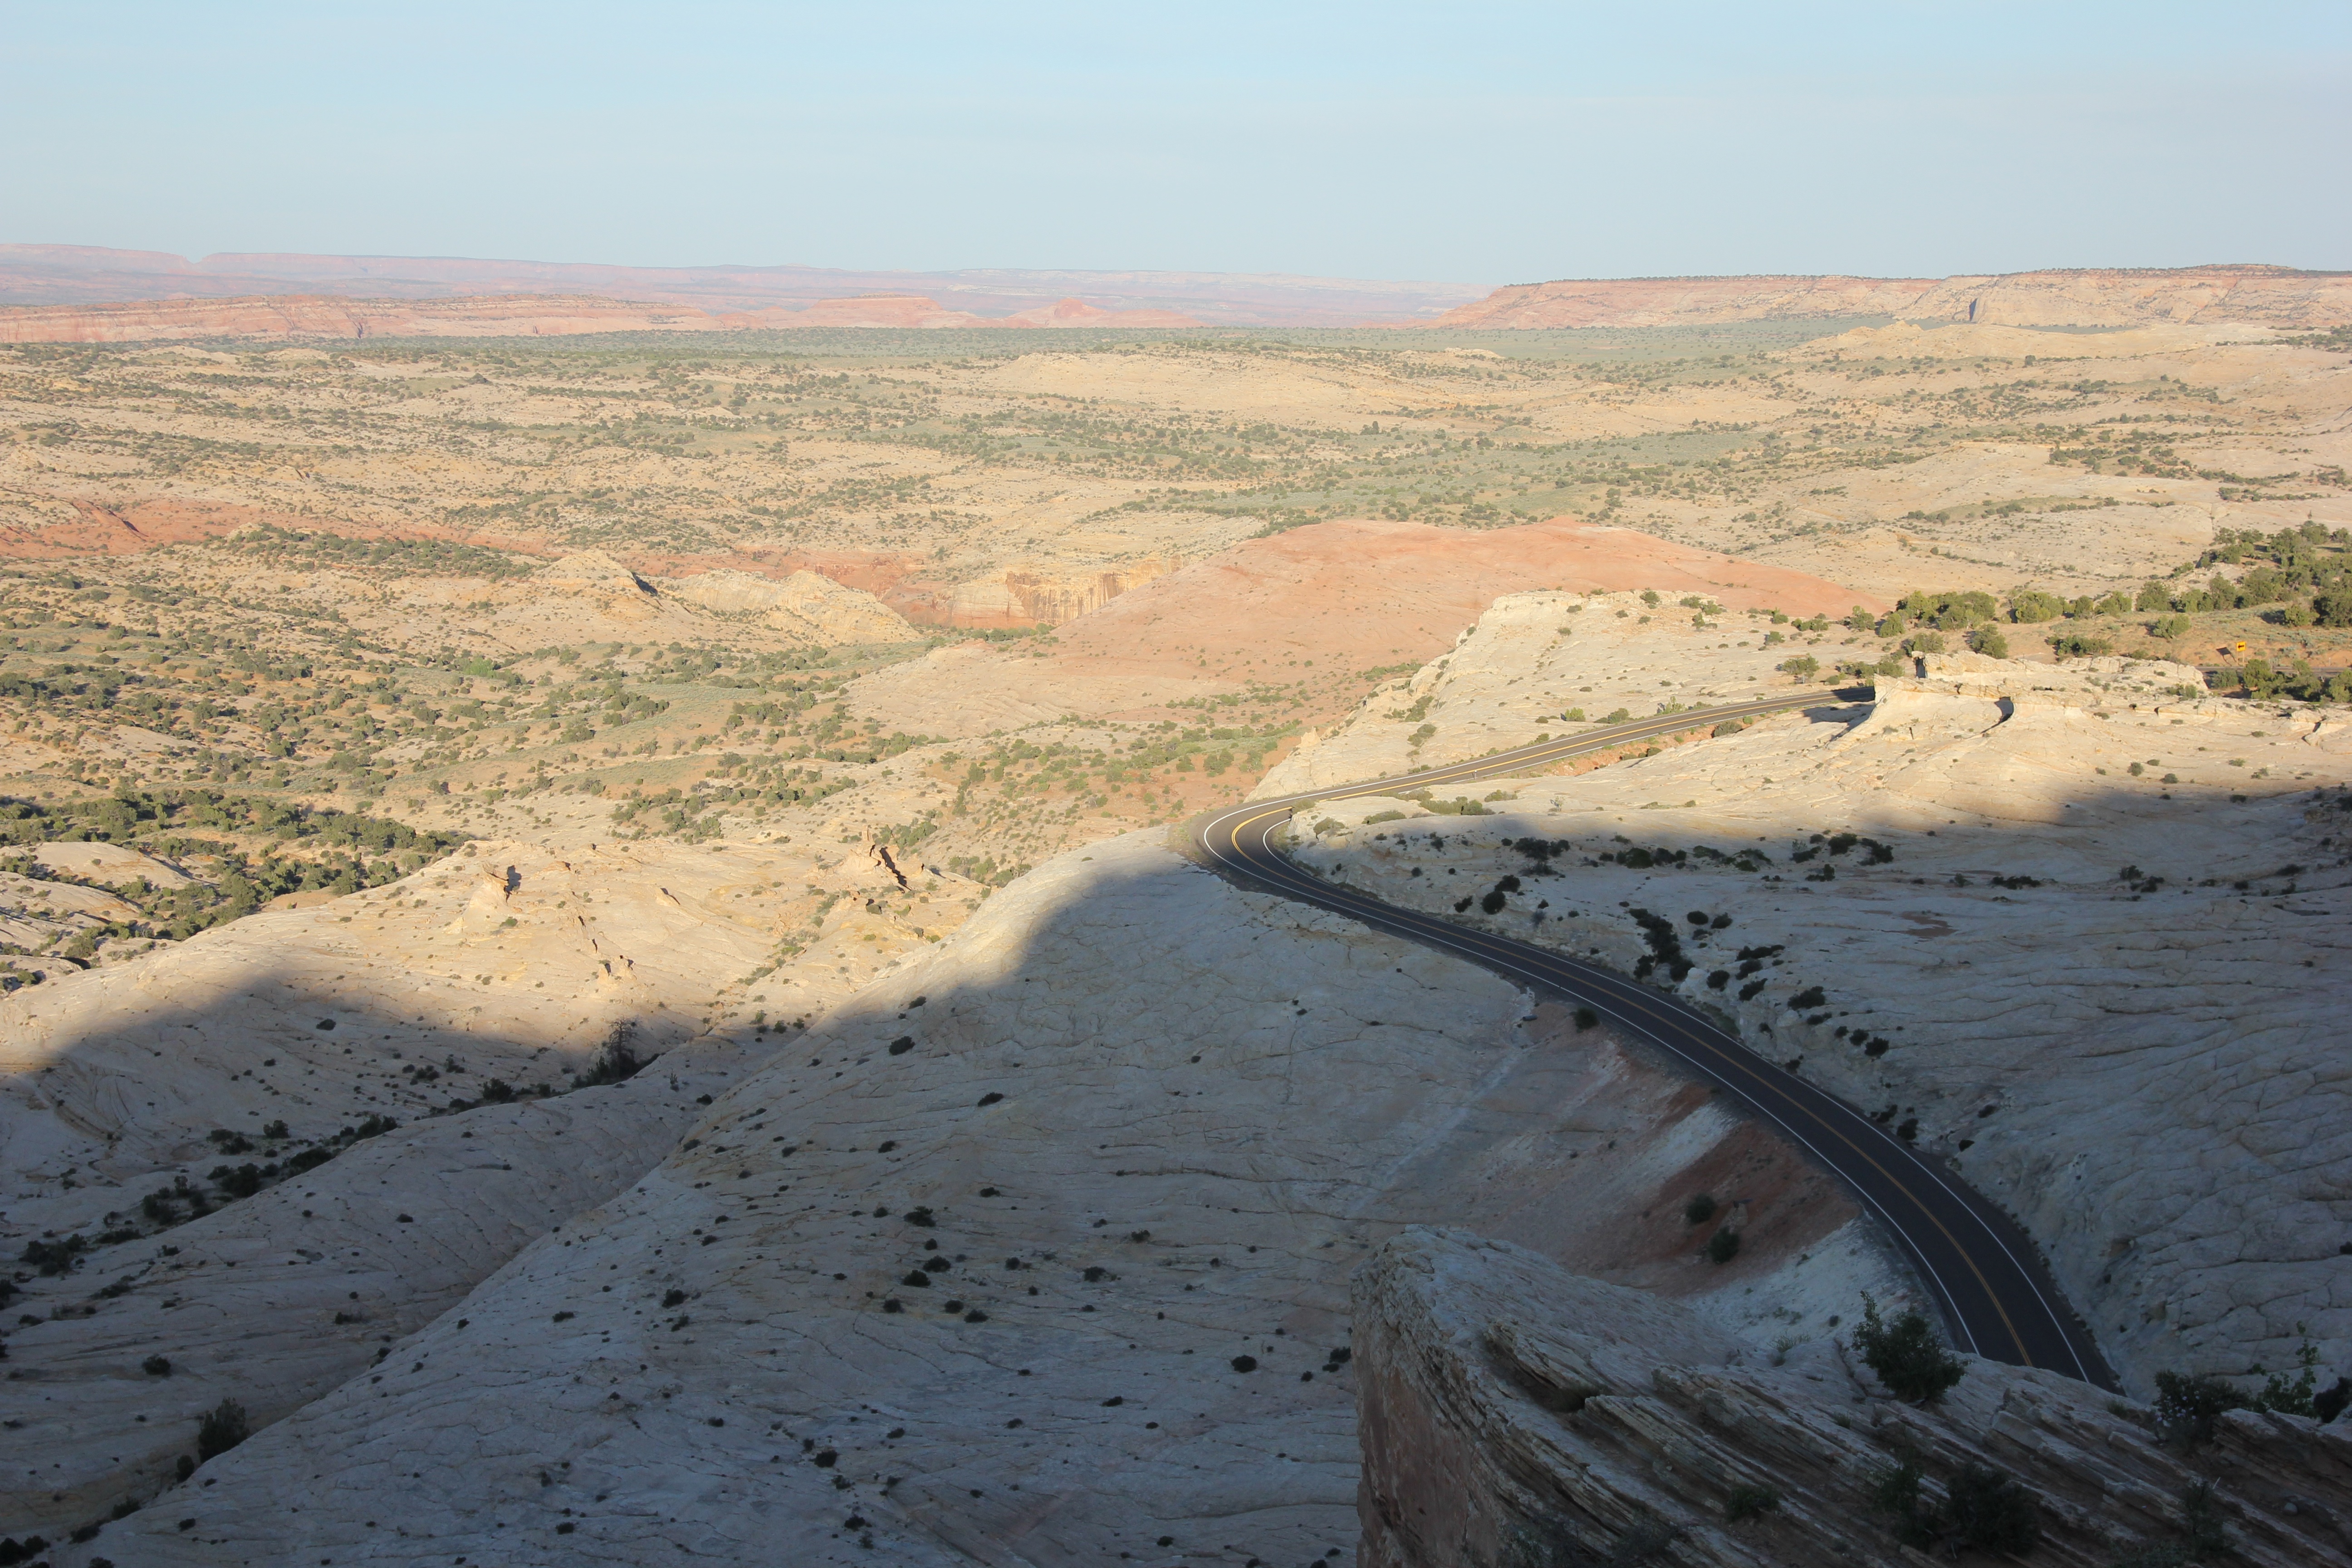
landscape, sea, coast, sand, wilderness, desert, soil, terrain, geology, badlands, plateau, wadi, landform, natural environment, geographical feature, aeolian landform